ARN Media

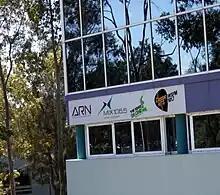
KIIS 106.5, CADA and 101.7 WSFM studios in North Ryde

ARN Media had its origins in Provincial Newspapers (PN), a listed company that published regional newspapers in New South Wales and Queensland. The Herald & Weekly Times, which owned a significant proportion of PNQ, was taken over by News Limited in 1987. To comply with an order of the Trade Practices Commission, News Limited was required to sell its PN shares. The 48% stake in PN was acquired in 1988 by interests associated with the family of Tony O'Reilly, the principal shareholder of Independent Newspapers of Ireland.